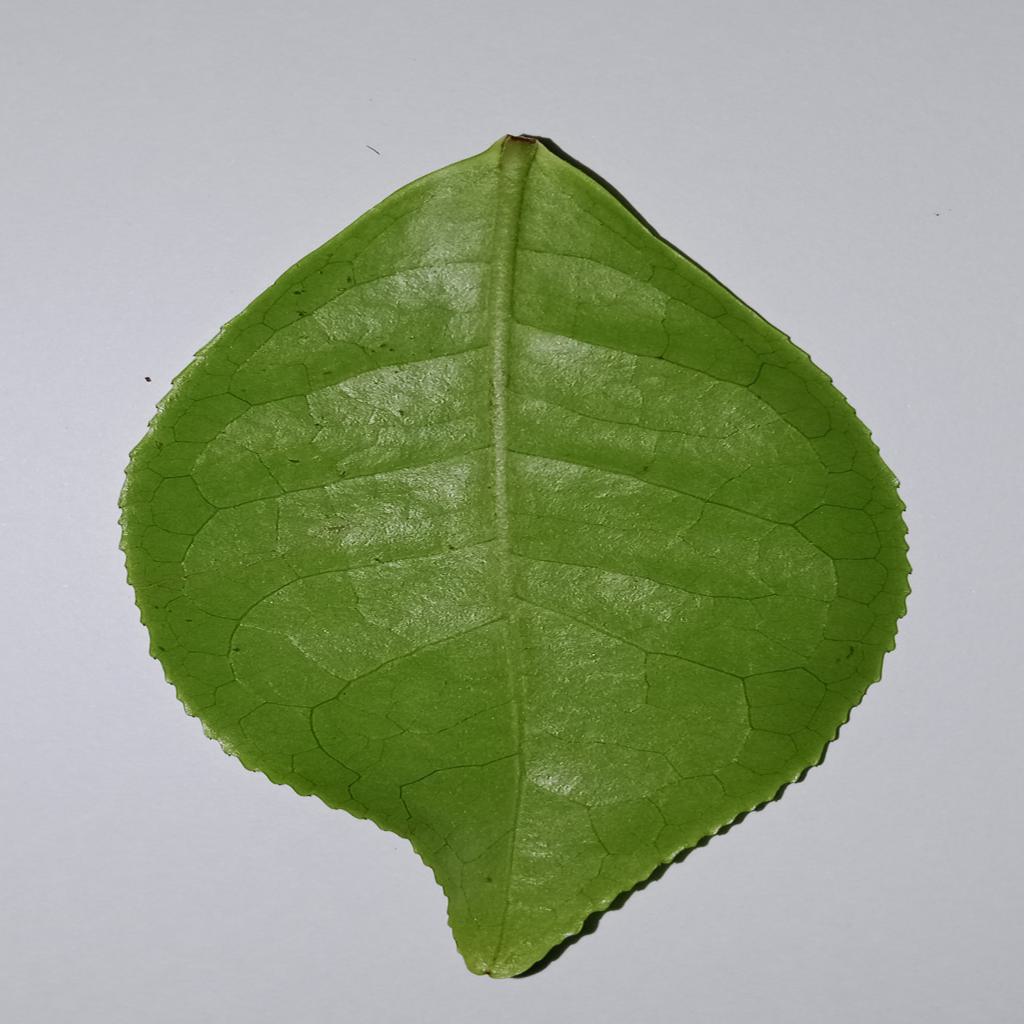
Label: Healthy